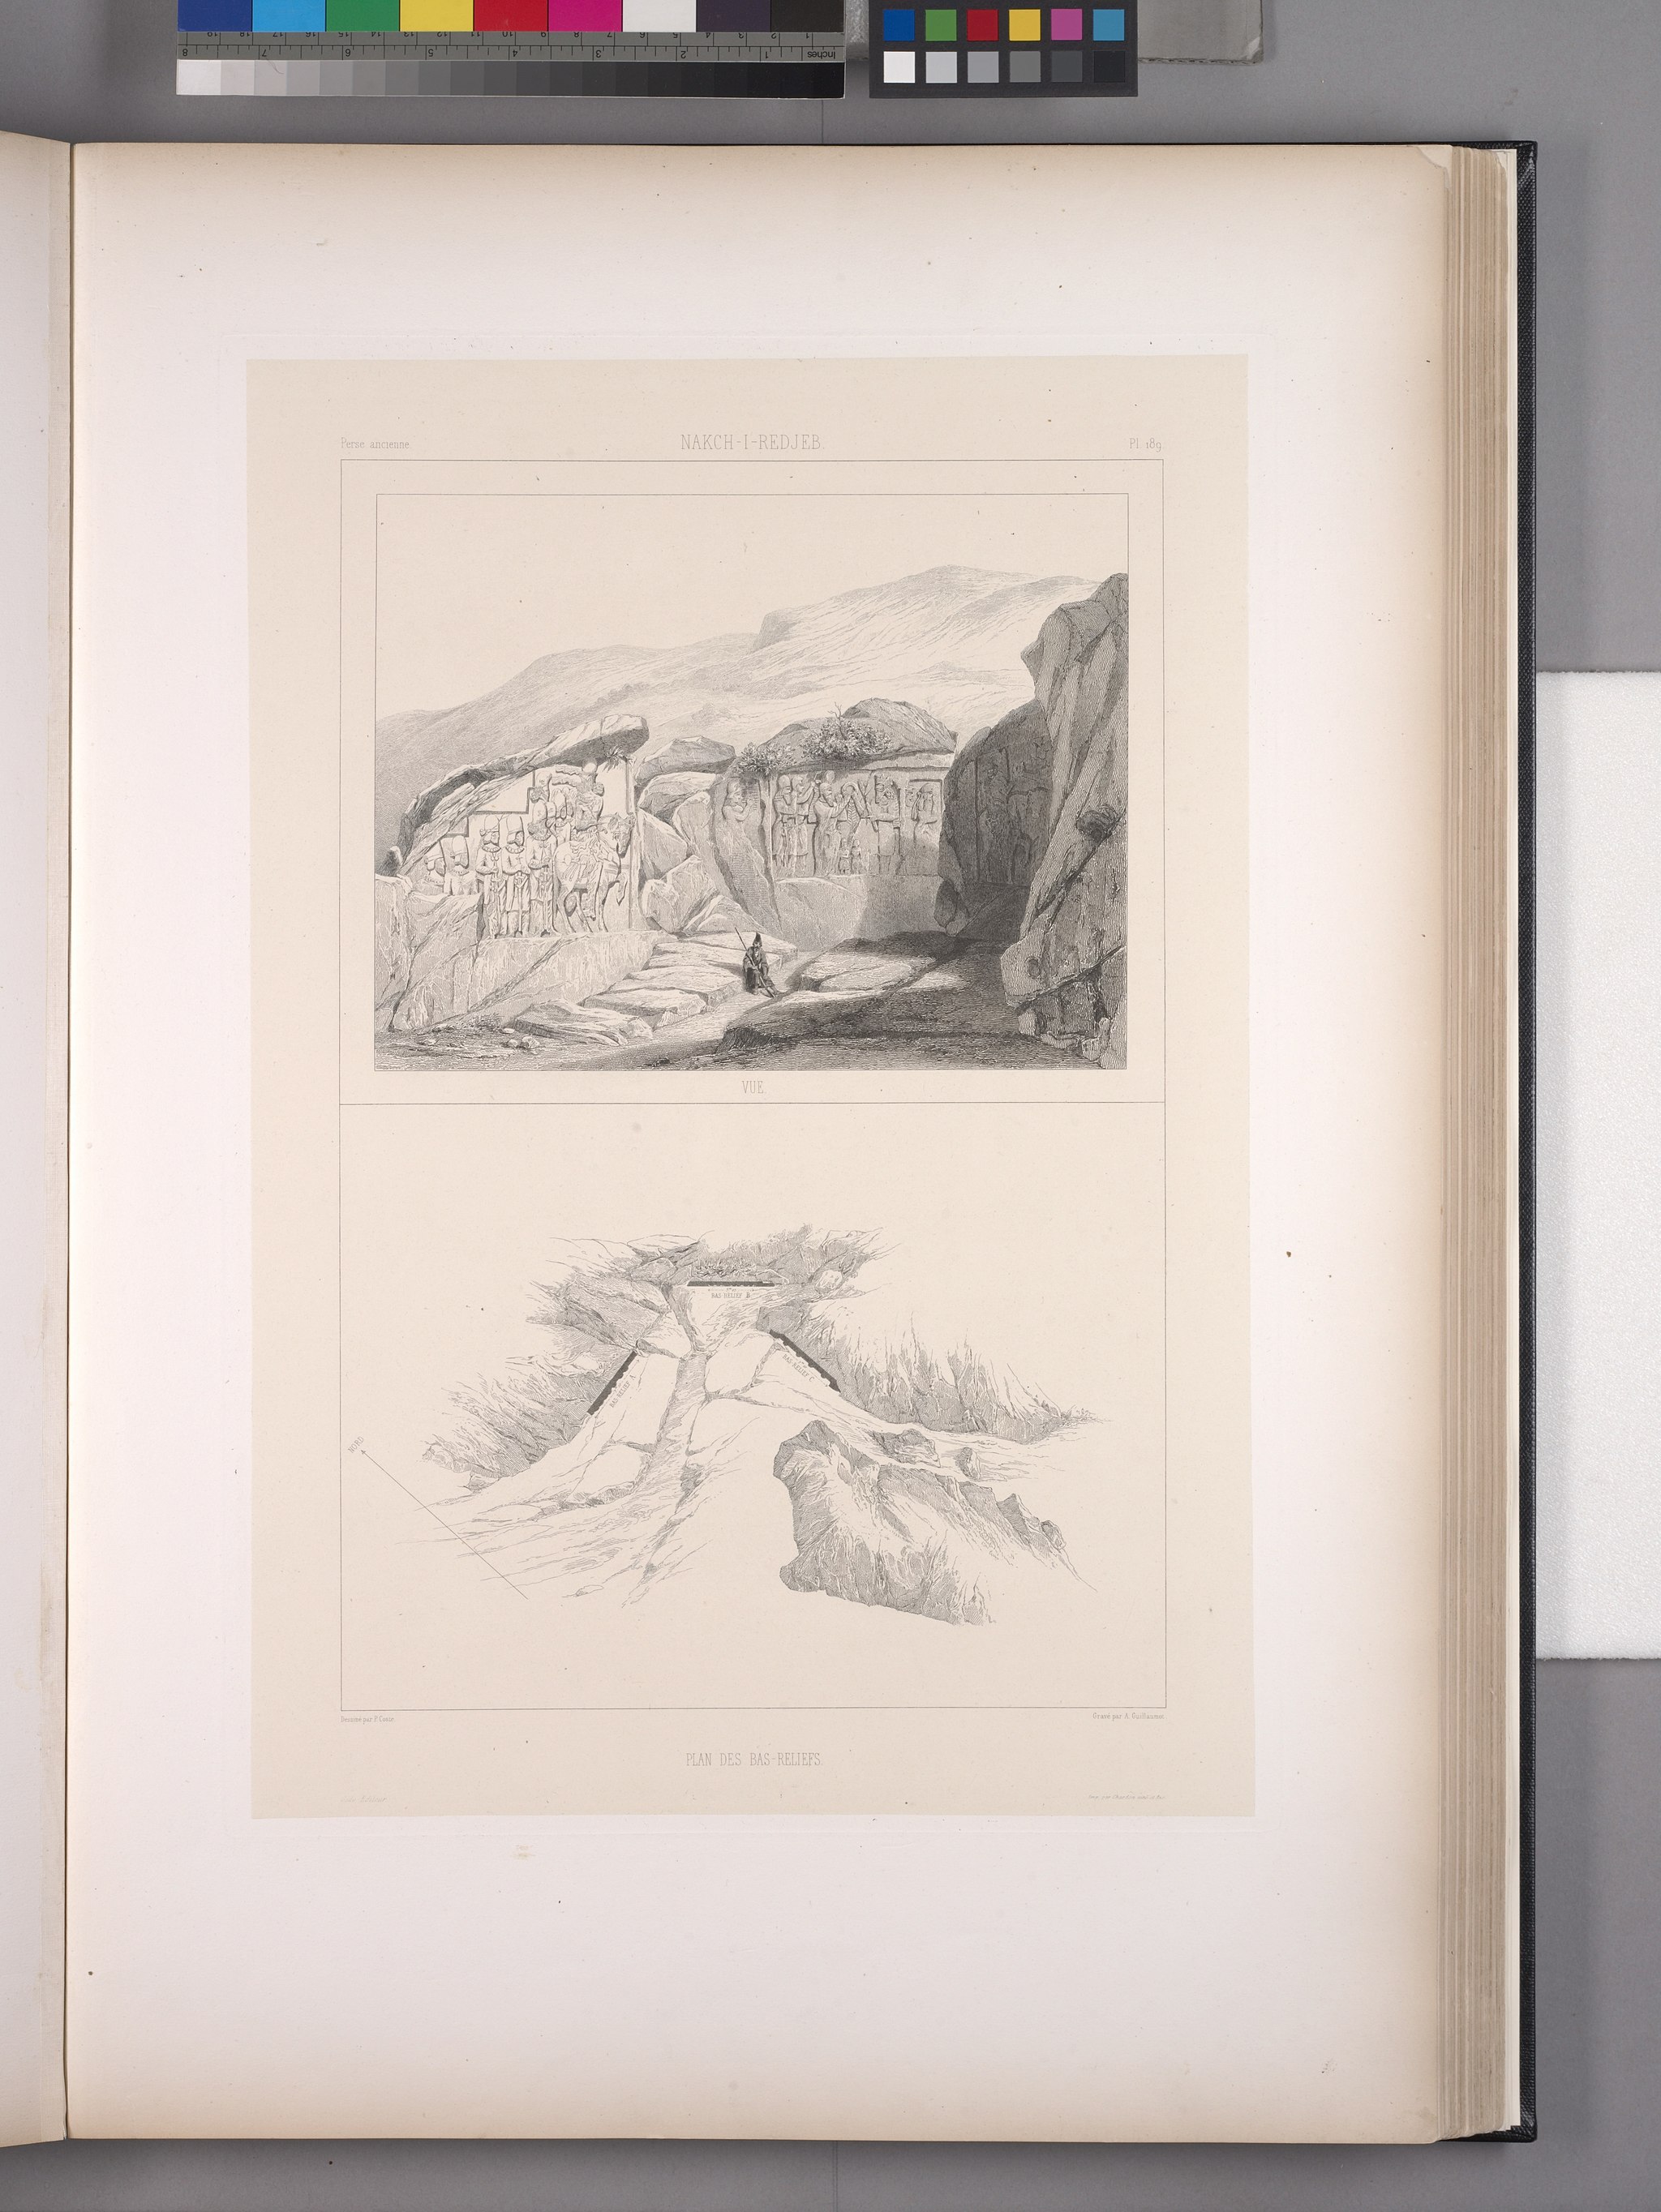
Title: Nakch-i-Redjeb. Vue; Plan des bas-reliefs (NYPL b12482496-1542905)
Description: Nakch-i-Redjeb. Vue; Plan des bas-reliefs
Date: 1851
Categories: Naqsh-e Rajab, Images uploaded by Fæ, PD-old-100-expired, PD-scan (PD-old-auto-expired), Images from the New York Public Library, CC-PD-Mark, Voyage en Perse, PD-old missing SDC copyright status